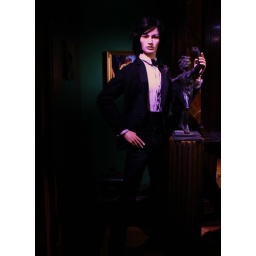
Bradley wears a shirt, pants and shoes by RDG Doll. His tuxedo jacket and tie by Robert Tonner Doll Co.